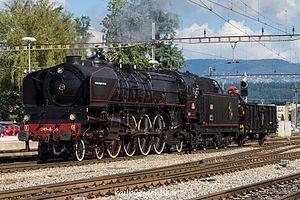
Les locomotives à vapeur 241-002 à 241-041 étaient les machines de série issues de la mise au point de la 41001 après que ses insuffisances furent corrigées.